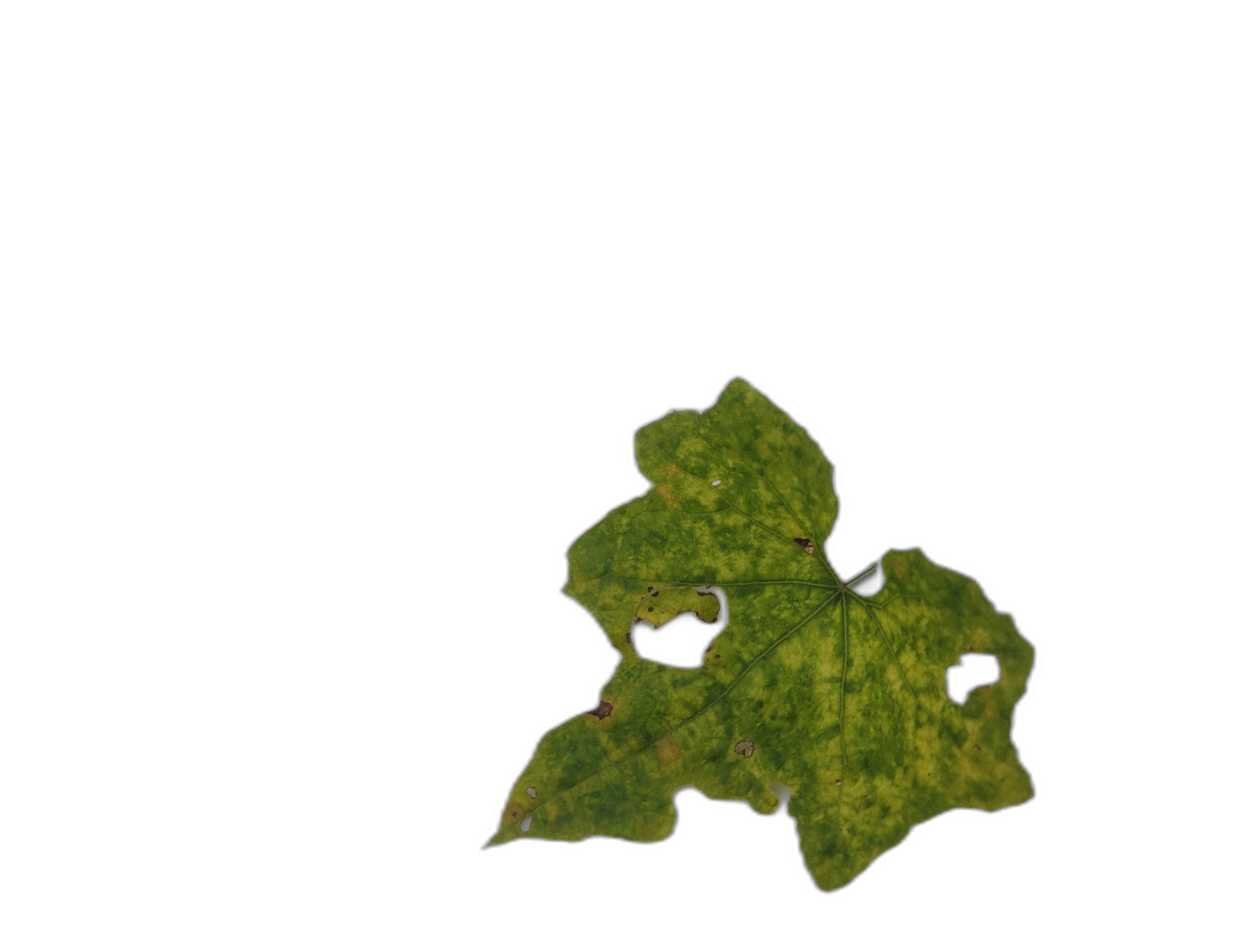
Crop: Zucchini
Label: Yellow_Mosaic_Virus